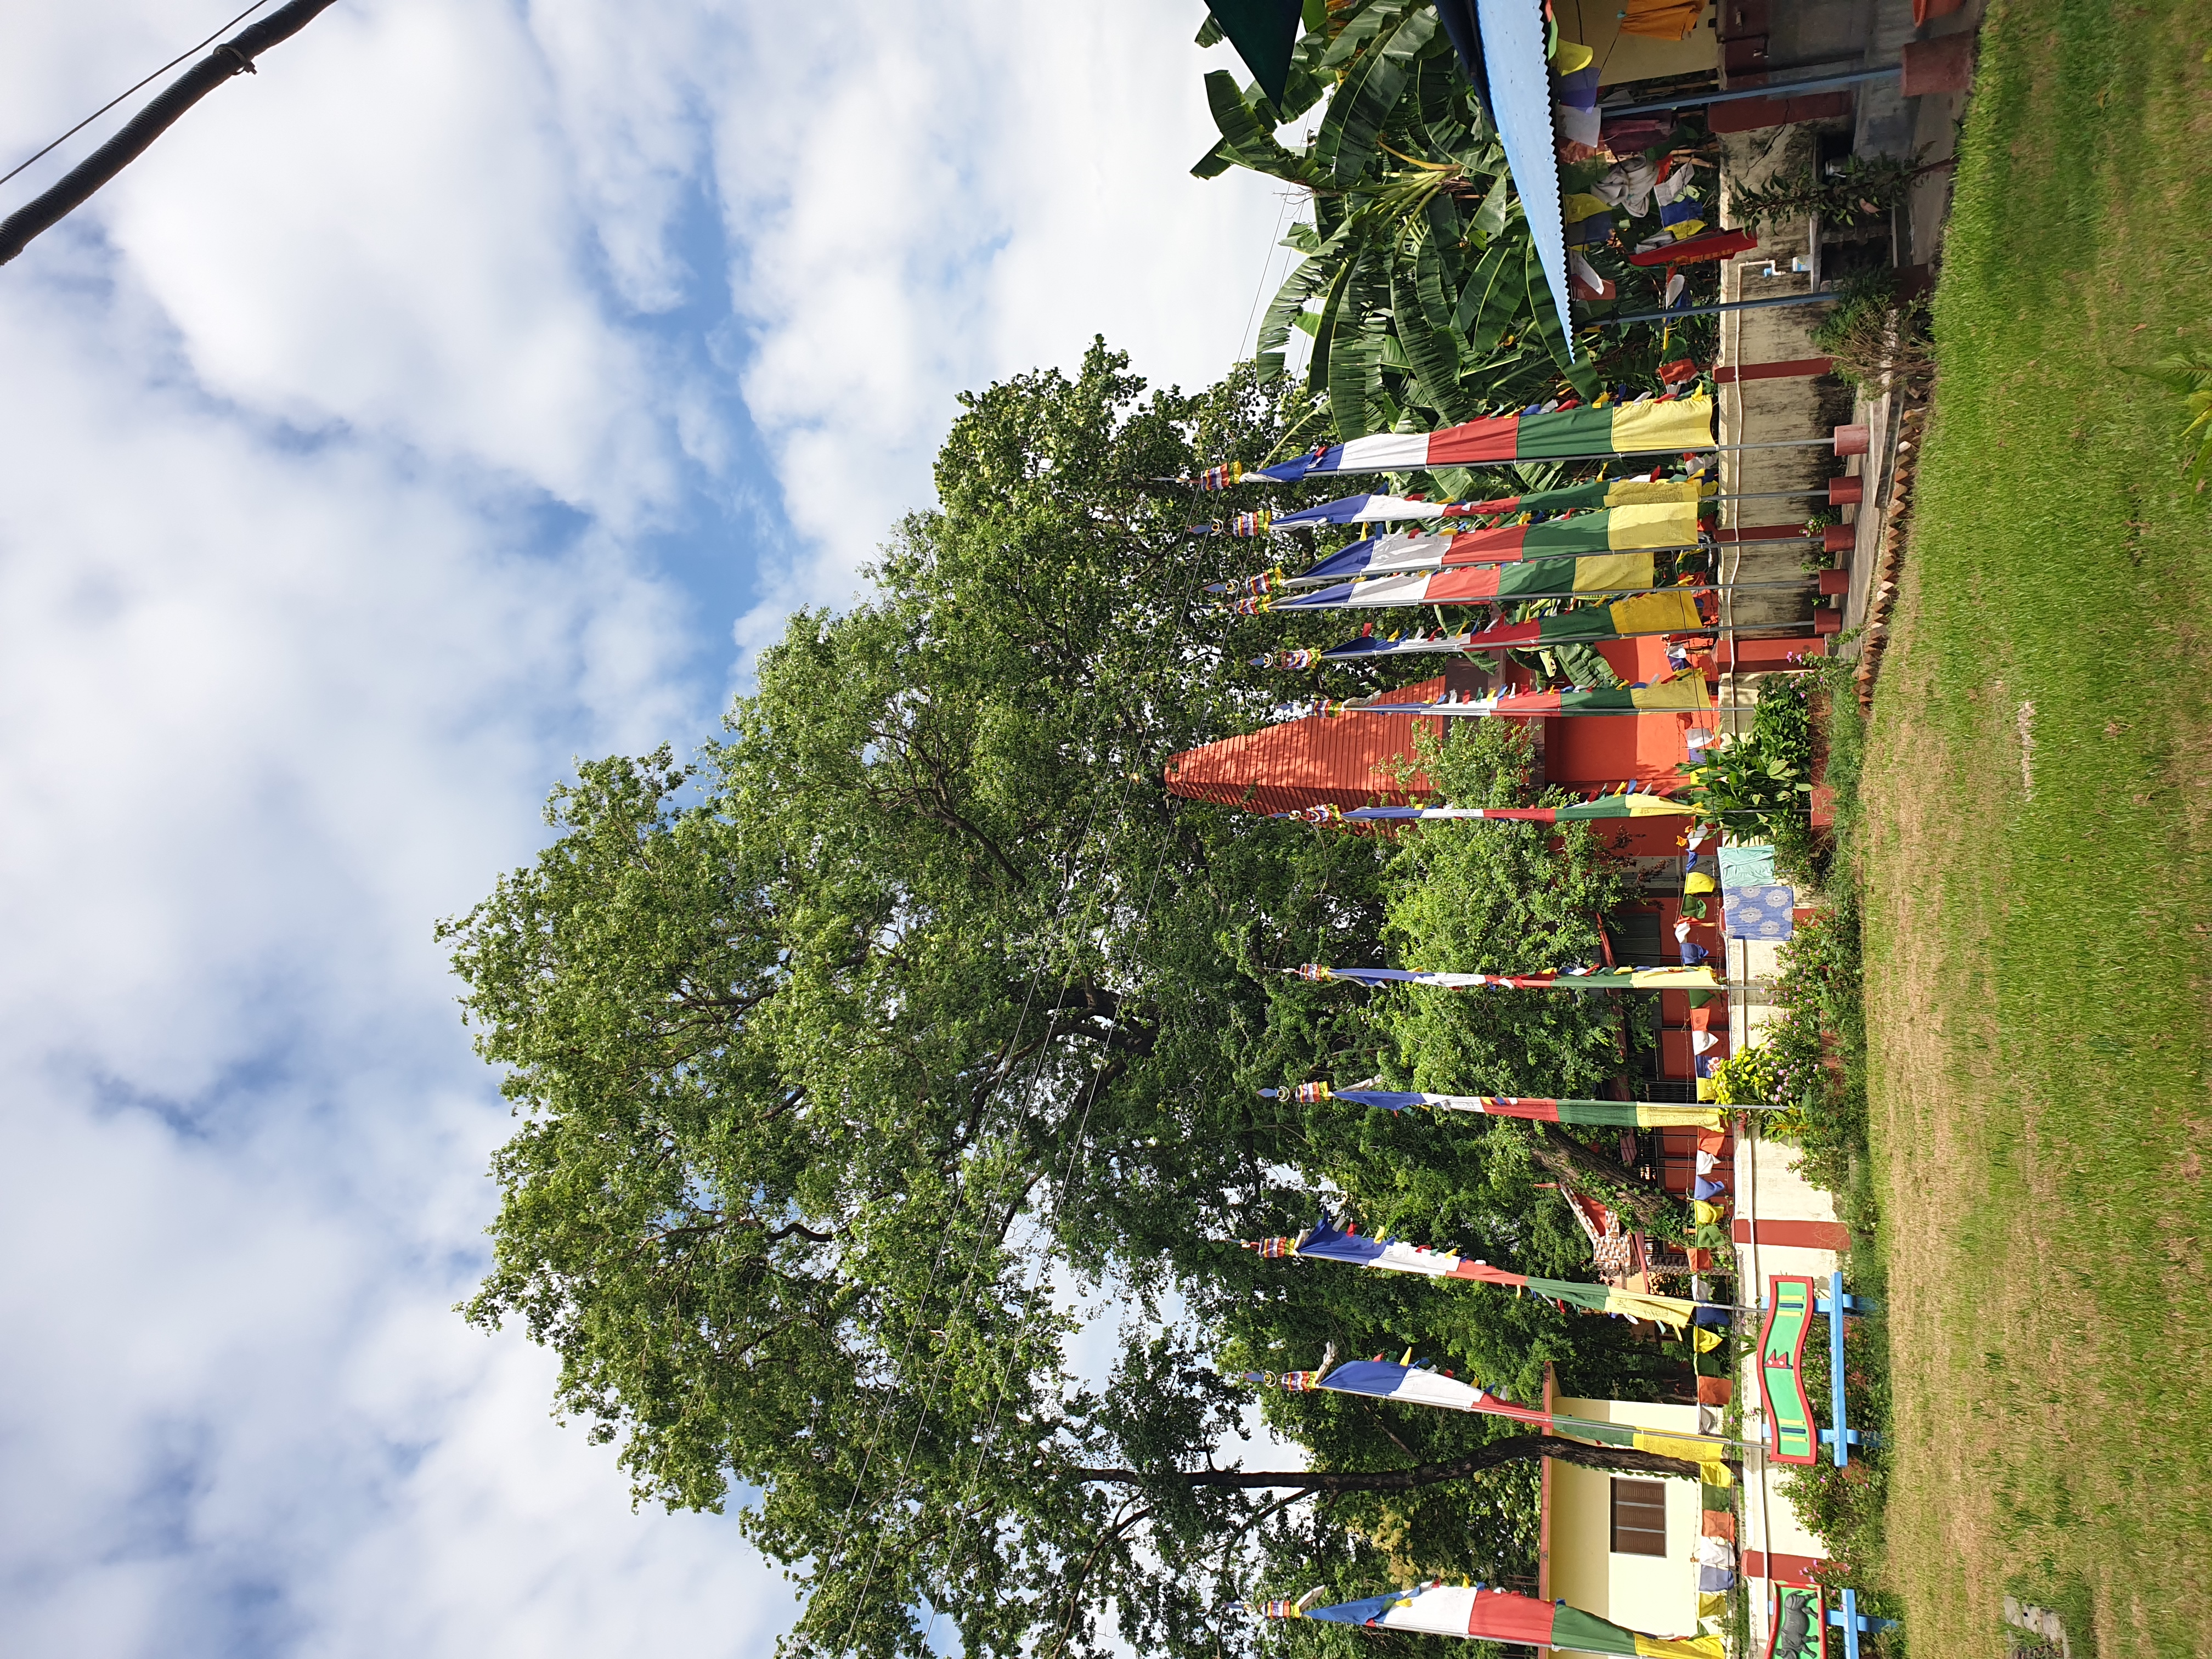
Heritage site: Nyahgayur_Shanti_Buddha_Gumba